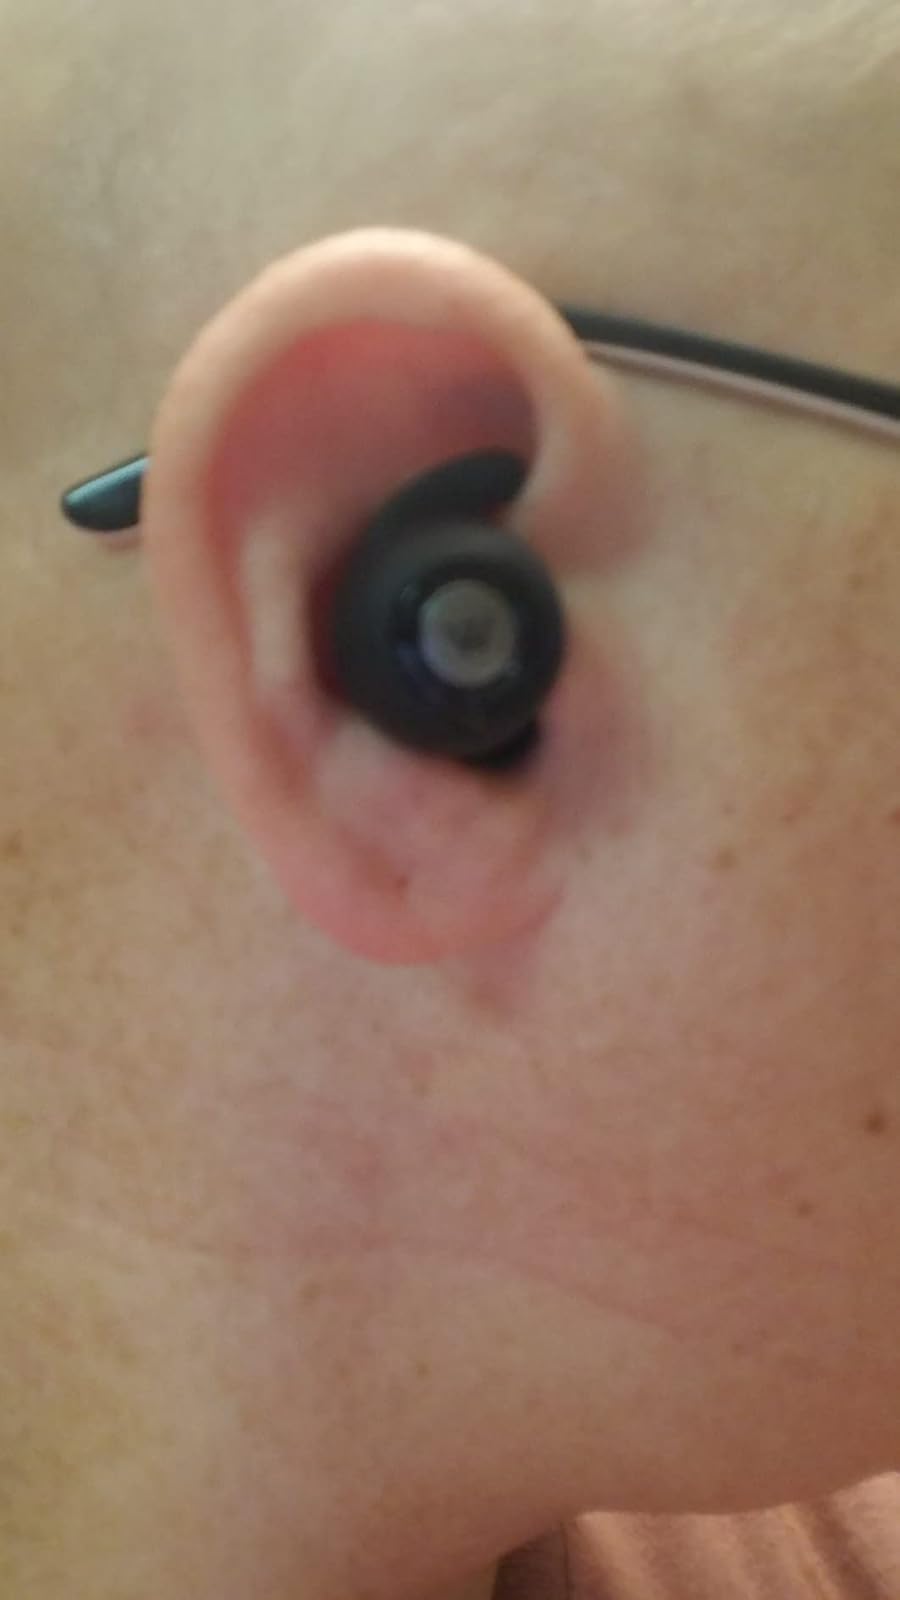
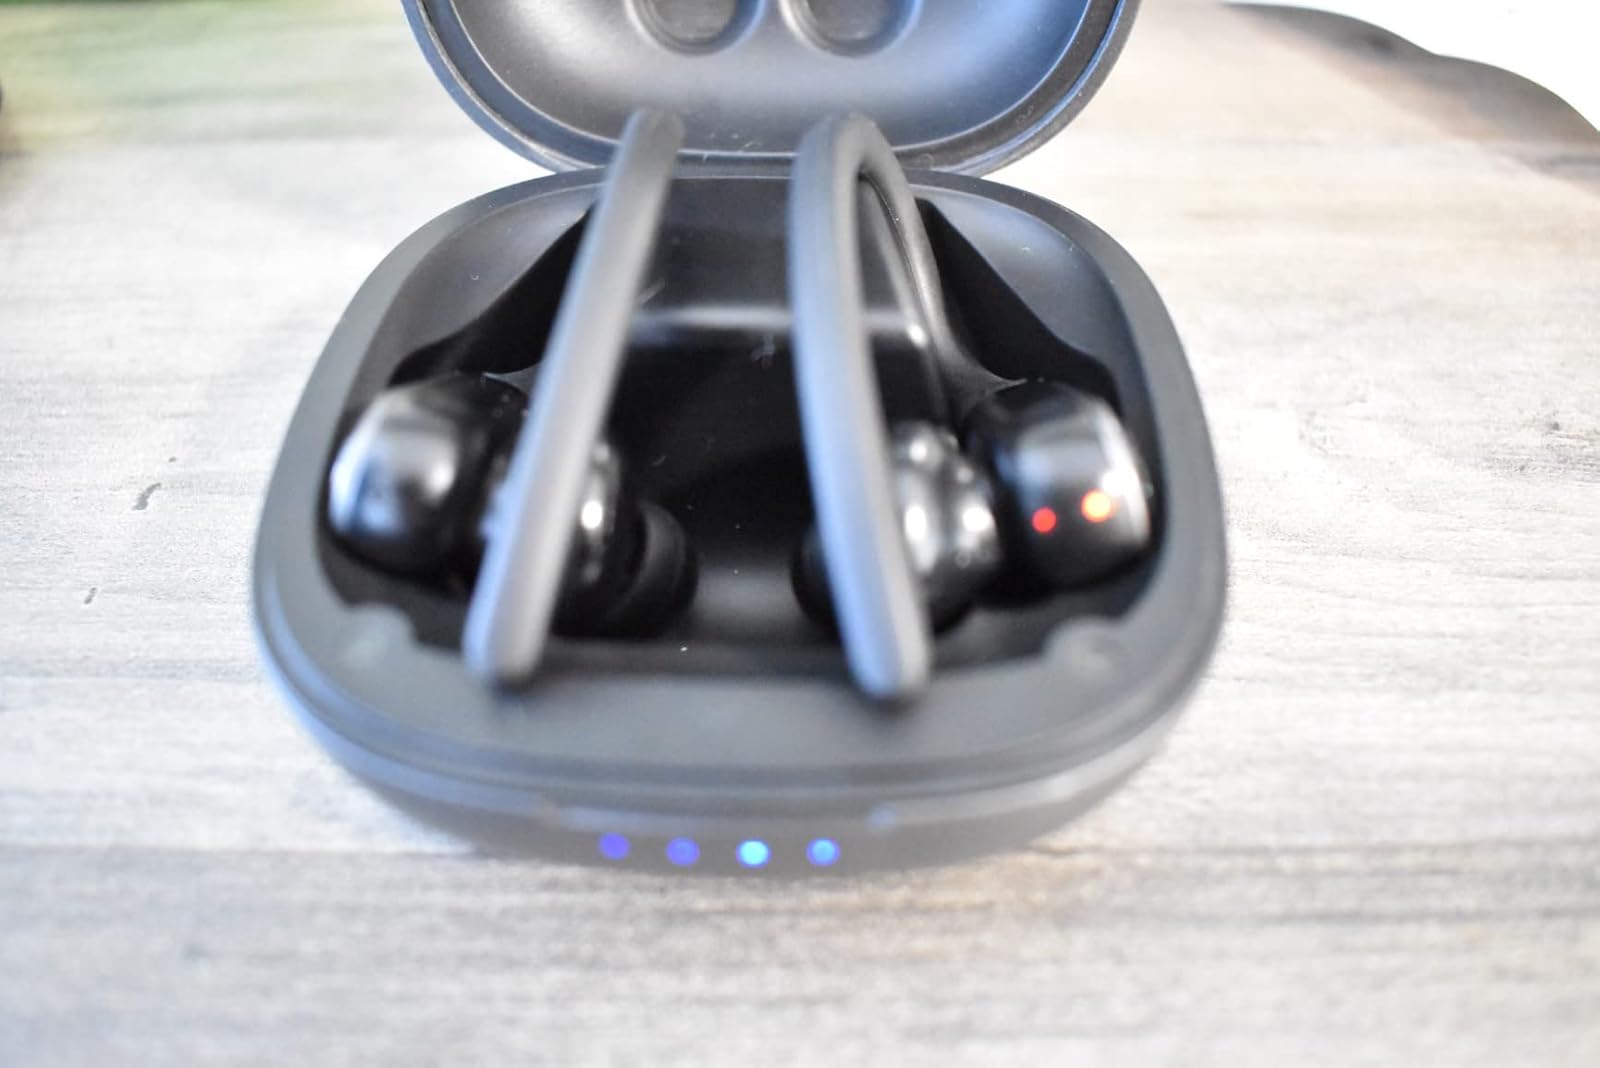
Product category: earbuds
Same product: no